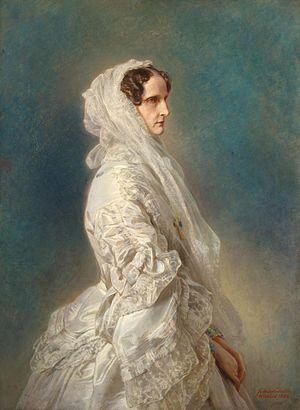
Cet article est une liste des peintures de Franz Xaver Winterhalter. Winterhalter était un artiste allemand célèbre au XIXe siècle pour ses portraits de la royauté européenne. Ses œuvres font partie des collections des plus grands musées d'Europe et des États-Unis. Ses peintures véhiculent une atmosphère d'intimité, révélant une compréhension de l'esprit de la noblesse de l'époque, de son hédonisme, de son luxe et aussi de sa joie.
Frédérique-Louise-Charlotte-Wilhelmine de Hohenzollern, en allemand : Friederike Luise Charlotte Wilhelmine von Preußen, née le 13 juillet 1798 au Château de Charlottenburg et morte le 1ᵉʳ novembre 1860 à Tsarskoïe Selo, est un membre de la Maison royale de Prusse devenue, sous le nom d'Alexandra Féodorovna, grande-duchesse de Russie suite à son mariage avec le grand-duc Nicolas en 1817, puis impératrice de Russie en 1825.